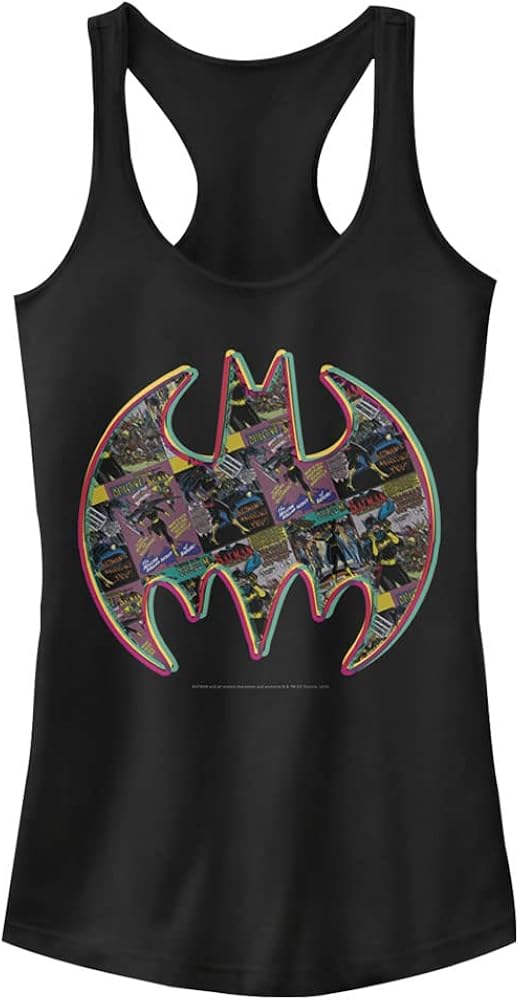
WARNER BROS Batman Colored Bat Panel Women's Fast Fashion Racerback Tank Top
Category: AMAZON FASHION
Warner Brothers Batman Colored Bat Panel Women's Fast Fashion Racerback Tank Top
Features: 60% Cotton, 40% Polyester | Made in the USA or Imported | Pull On closure | Machine Wash | Printed in the U.S.A. | Officially Licensed Batman Apparel | Item runs small, order one size up